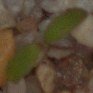
Label: fat_hen